Tomáš Vlasák

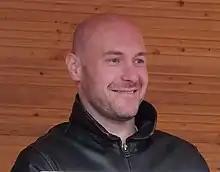

Tomáš Vlasák (born 1 February 1975) is a Czech former professional hockey player who plays for the Plzeň HC in the Czech Extraliga. He played 10 games with the Los Angeles Kings during the 2000-2001 season.